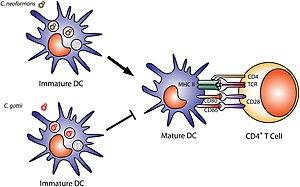
Présentation de l'antigène et la synapse immunologique
Le système immunitaire d'un organisme est un système biologique complexe constitué d'un ensemble coordonné d'éléments de reconnaissance et de défense qui discrimine le soi du non-soi. Il est hérité à la naissance, mais autonome, adaptatif et doué d'une grande plasticité, il évolue ensuite au gré des contacts qu'il a avec des microbes ou substances environnementales étrangères au corps.